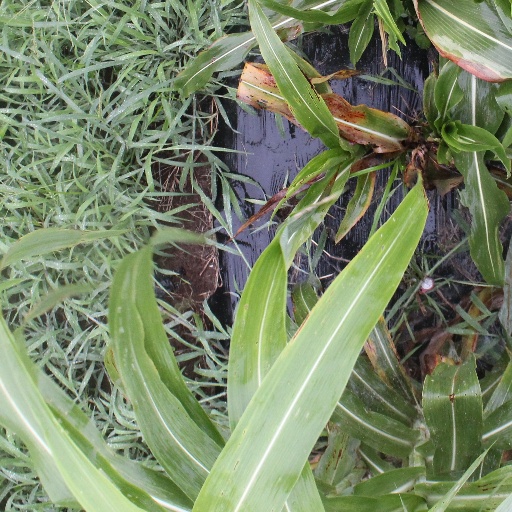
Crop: sorghum